Haussmann's renovation of Paris

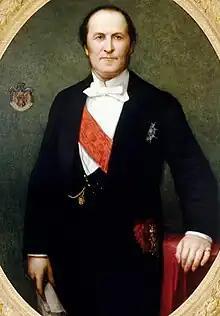
Georges-Eugène Haussmann, Prefect of Seine under Napoleon III from 1853 until 1870.

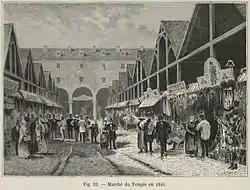
The second-hand clothing market, the Marché du Temple, in 1840, before Haussmann.

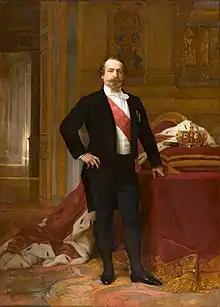
Napoléon III in 1865.

Haussmann's renovation of Paris was a vast public works programme commissioned by French Emperor Napoleon III and directed by his prefect of the Seine, Georges-Eugène Haussmann, between 1853 and 1870. It included the demolition of medieval neighbourhoods that were deemed overcrowded and unhealthy by officials at the time, the building of wide avenues, new parks and squares, the annexation of the suburbs surrounding Paris, and the construction of new sewers, fountains and aqueducts. Haussmann's work was met with fierce opposition, and he was dismissed by Napoleon III in 1870. Work on his projects continued until 1927. The street plan and distinctive appearance of the centre of Paris today are largely the result of Haussmann's renovation.